Knudsen gas

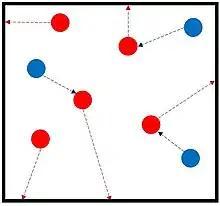
An example of a Knudsen gas. There are more collisions between the gas molecules and the receptacle walls (shown in red) compared to collisions between gas molecules (shown in blue).

For a Knudsen gas, the Knudsen number must be greater than 1. The Knudsen number can be defined as: